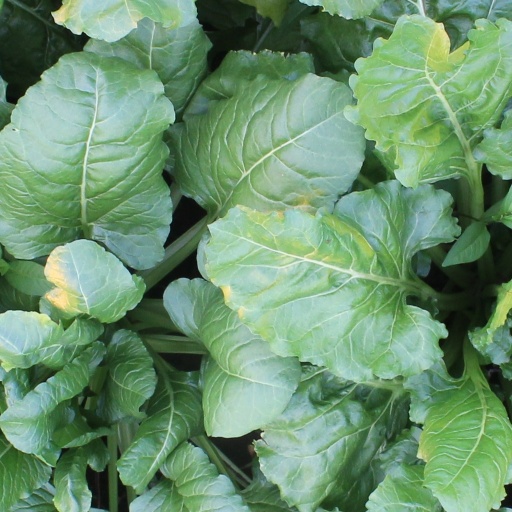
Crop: sugar beet